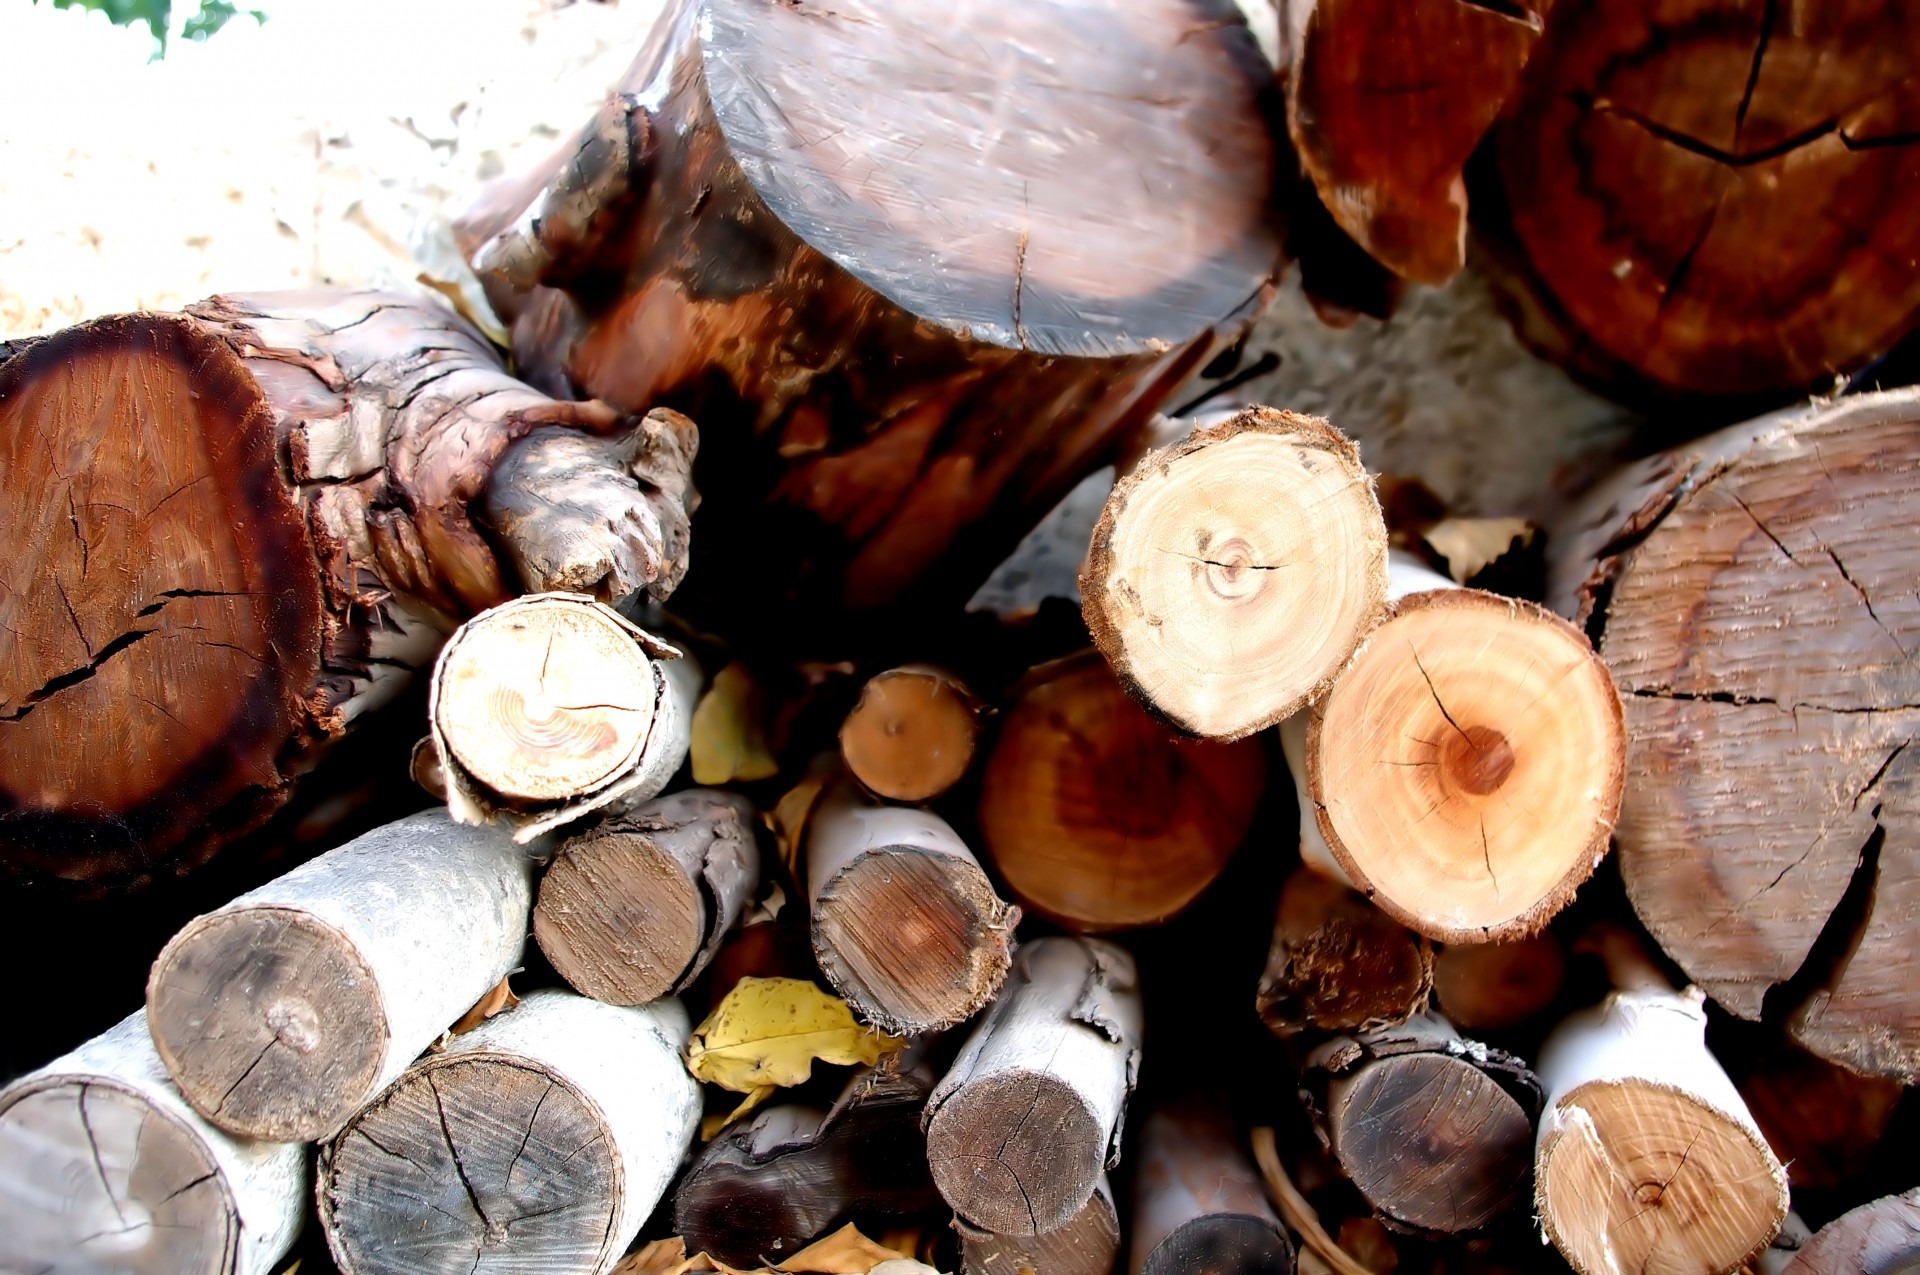
tree, snow, cold, winter, wood, web, produce, autumn, fire, stack, season, card, coconut, outside, background, design, carving, flames, prepare, hearth, chestnut, fuel, matches, invitation, man made object